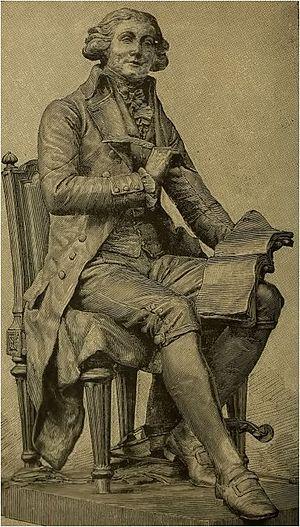
Reproduction d'une lithographie présentant la statue de Nicolas Dalayrac à Muret. Le compositeur en redingote et hauts-de-chausses est assis. Il cherche l'inspiration en composant livre d'une main et plume de l'autre, à ses pieds se trouvent un violon et son archet. N.B.
Nicolas Dalayrac est un compositeur français né le 8 juin 1753 à Muret et mort le 27 novembre 1809 à Paris.